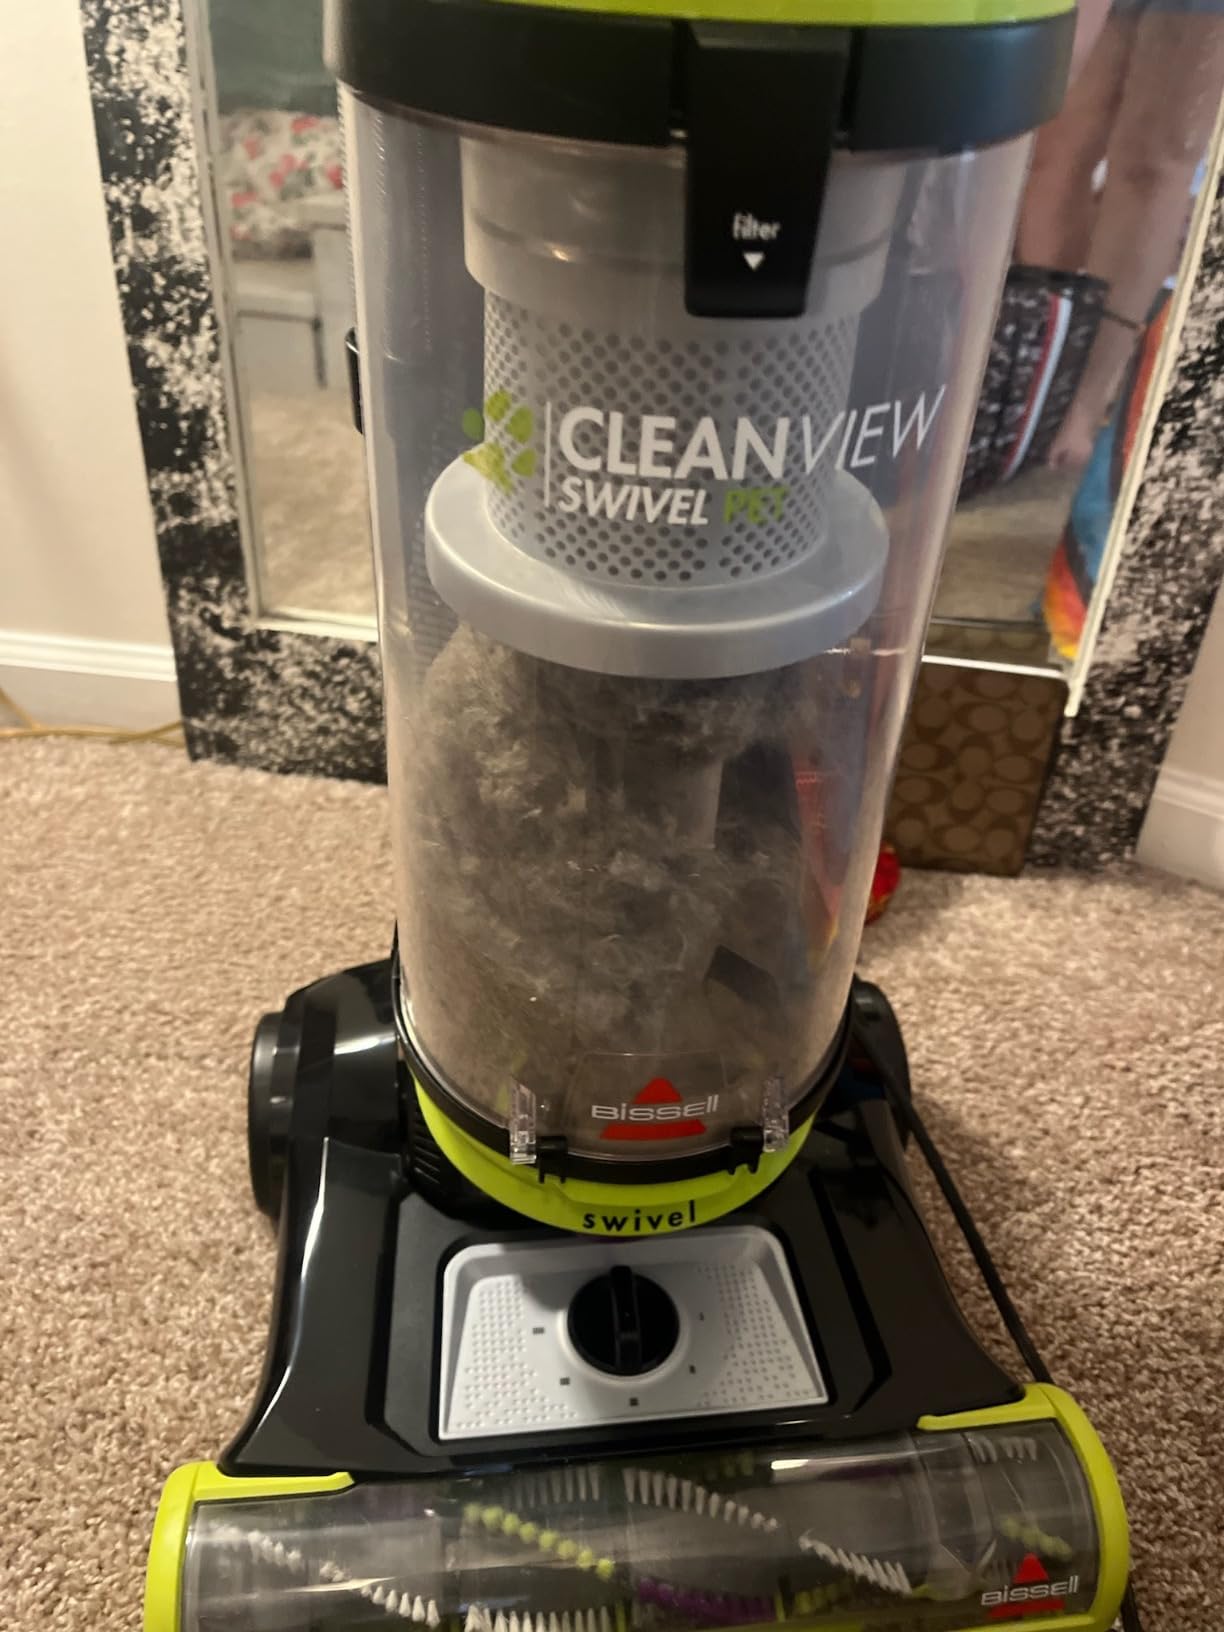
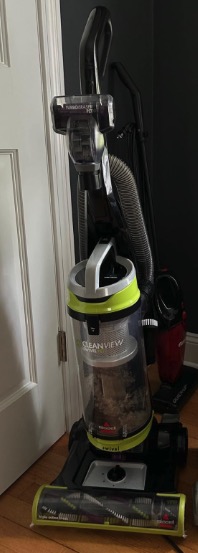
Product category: items_vacuum
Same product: yes